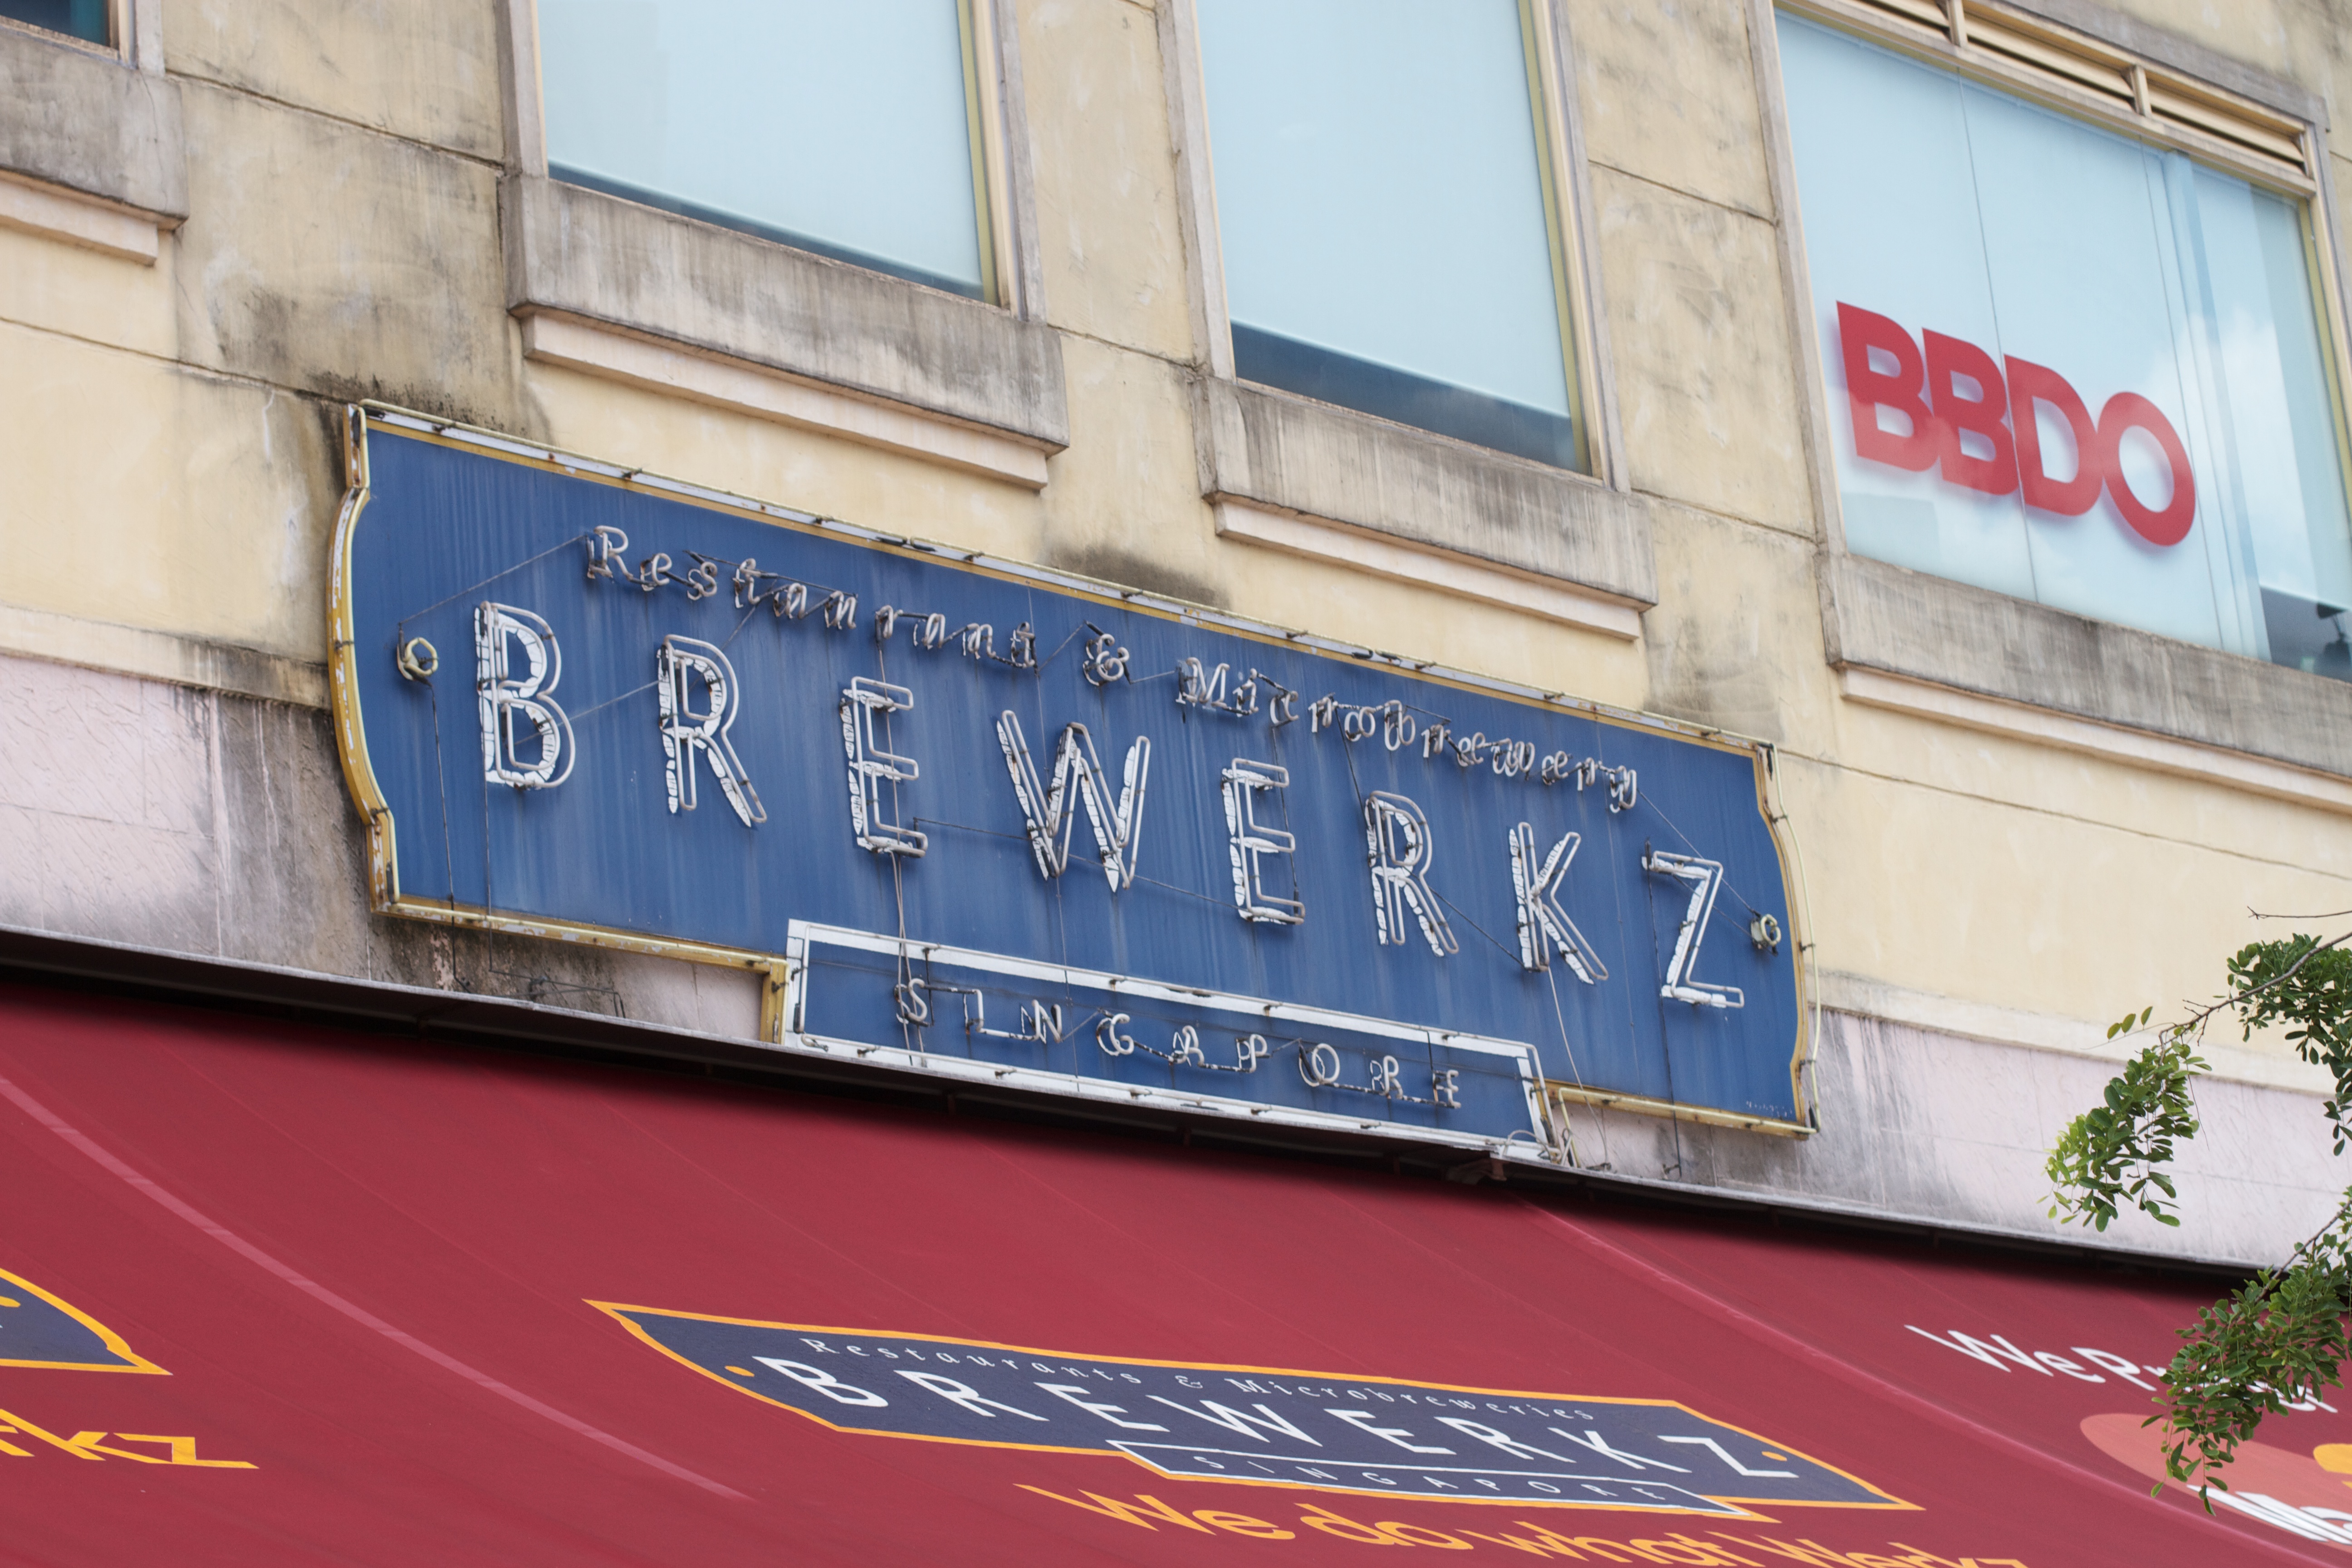
advertising, sign, banner, street sign, signage